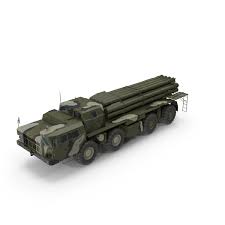
Label: Self Propelled Artillery